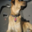
Label: dog